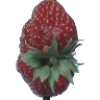
Label: Strawberry Wedge 1